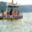
Label: ship